Benson (TV series)

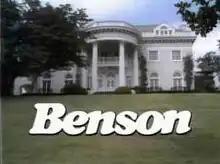

Benson is an American television sitcom that originally ran on ABC for seven seasons, from September 13, 1979, to April 19, 1986. The show stars Robert Guillaume in the title role of Benson DuBois, the head of the household for Governor Eugene X. Gatling, played by James Noble. The show focused on the conflicts and relationships within the Governor's household, with Benson generally providing the sarcastic voice of reason. Inga Swenson, Missy Gold, Didi Conn, Ethan Phillips, and René Auberjonois all played long-term supporting roles.